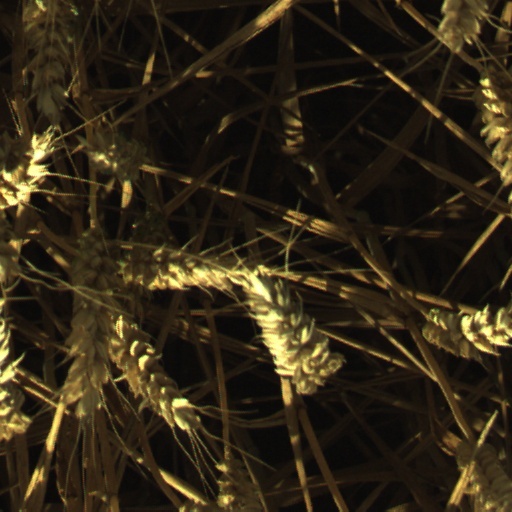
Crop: wheat